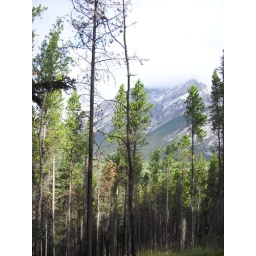
The trees against the mountain